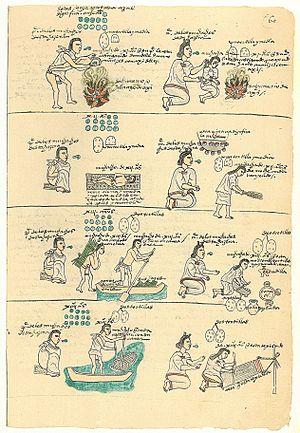
Les Aztèques, ou Mexicas, étaient un peuple amérindien du groupe nahua, c'est-à-dire de langue nahuatl.
Les vêtements aztèques sont les vêtements que portaient les Mexicas et les autres peuples nahuas de l'empire aztèque en Amérique précolombienne.